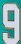
Number: 9